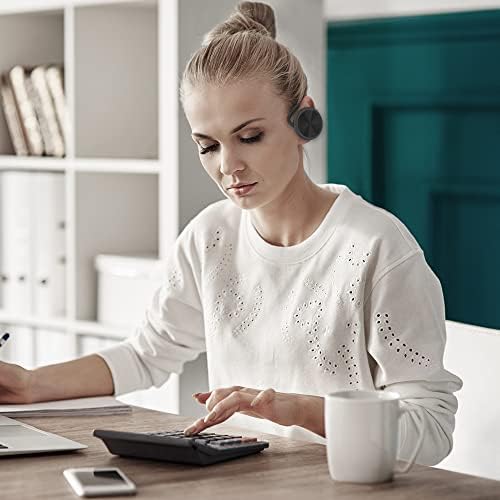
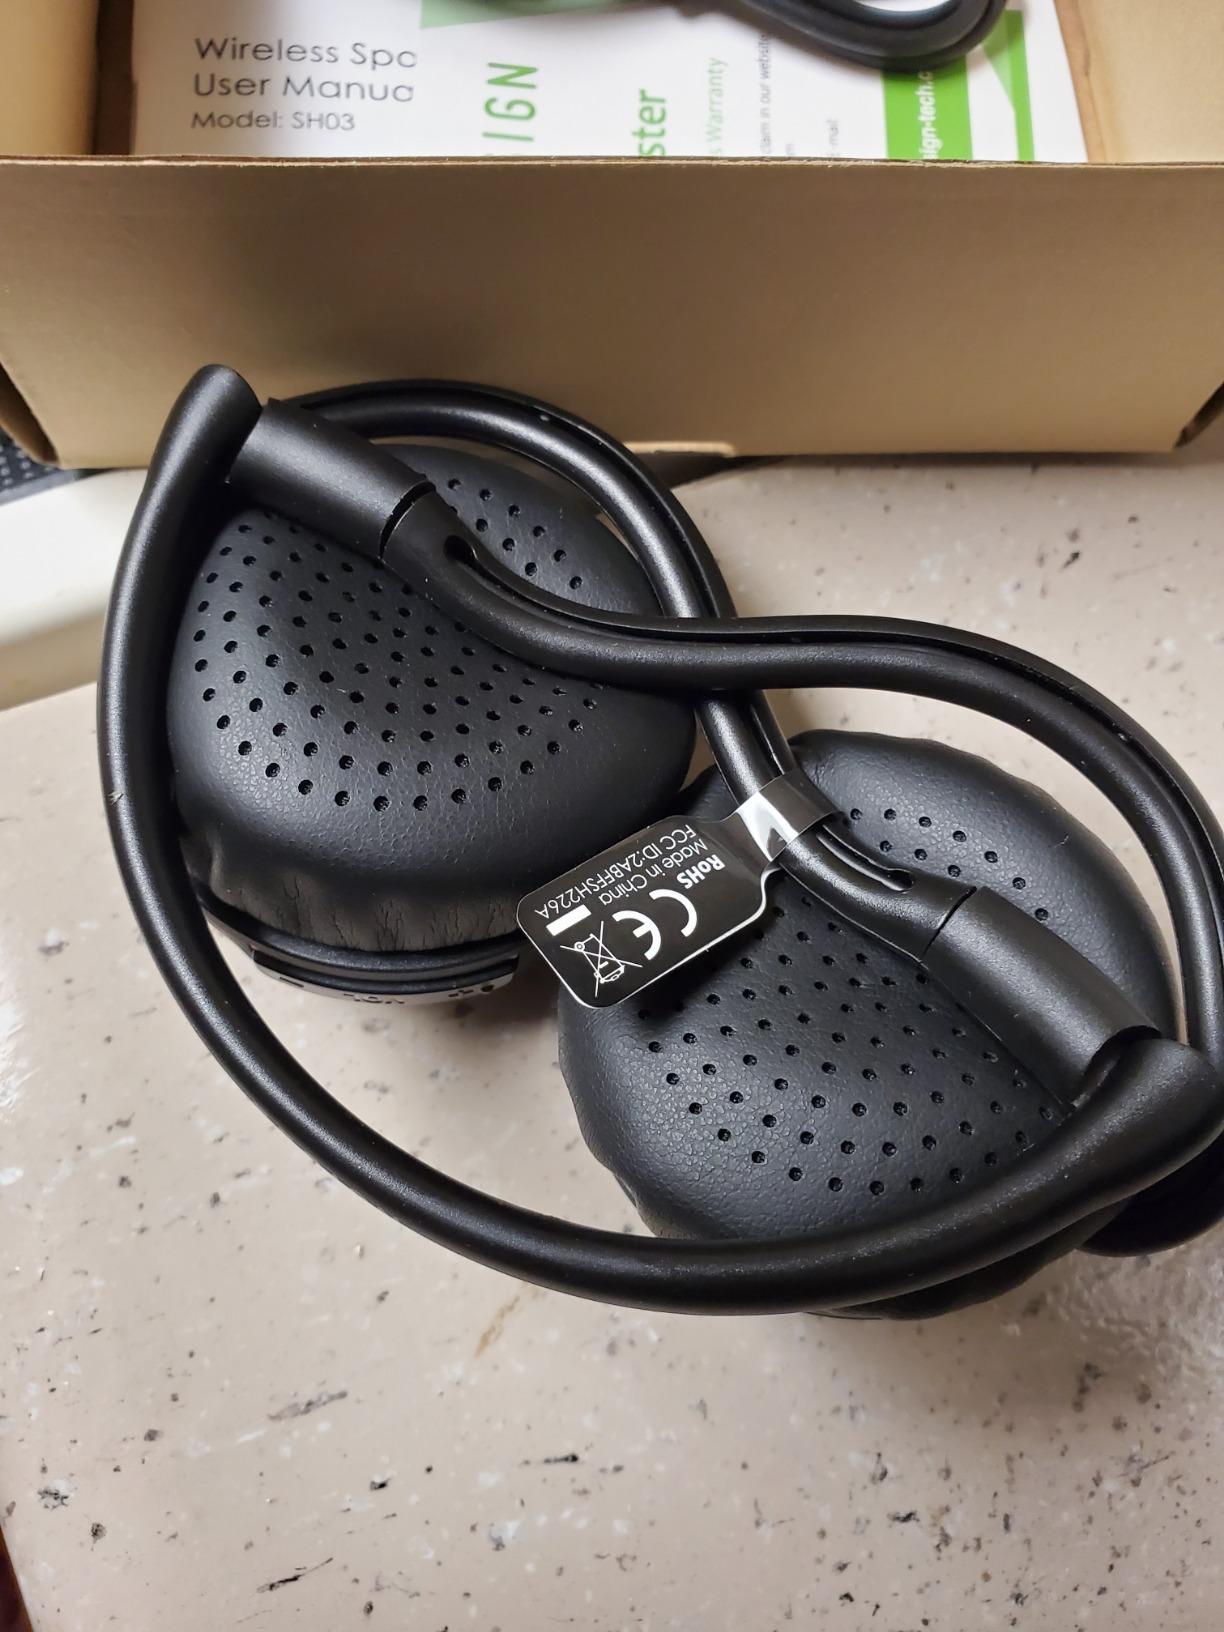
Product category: headphones
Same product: yes